Sumy

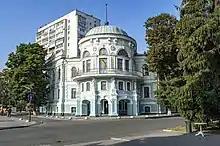
Local Museum

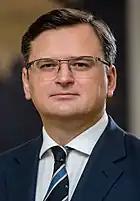
Dmytro Kuleba, 2021

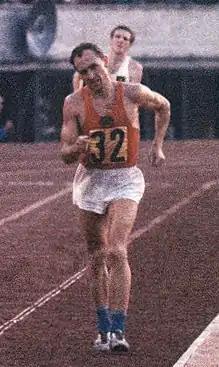
Volodymyr Holubnychy, 1964

The Sumy Regional Art Museum was opened in 1920. It started with nationalized private collections of the town and district. Paintings of Taras Shevchenko, Vladimir Borovikovsky, I. Shyskin, Arkhip Kuindzhi and Tetyana Yablonska are on display, including a Dutch landscape by a painter of Jan van Goyen's circle. Today the museum contains unique paintings and works of applied art. The building of the early 20th century originally belonged to the State Bank.